Kingdom of Ireland

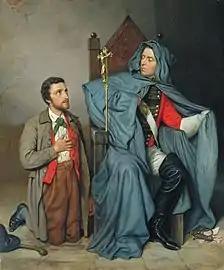
Charlotte Schreiber's "The Croppy Boy" (1879), relating to the United Irishmen's Wexford Rebellion. A man, possibly a rebel from his green cravat, kneels before a Catholic priest who is covertly in military uniform. The church hierarchy opposed the rebellion.

The Irish Rebellion of 1798, and the rebels' alliance with Great Britain's longtime enemy the French, led to a push to bring Ireland formally into the British Union. By the Acts of Union 1800, voted for by both Irish and British Parliaments, the Kingdom of Ireland merged on 1 January 1801 with the Kingdom of Great Britain to form the United Kingdom of Great Britain and Ireland. The Irish Parliament ceased to exist, though the executive, presided over by the Lord Lieutenant, remained in place until 1922.